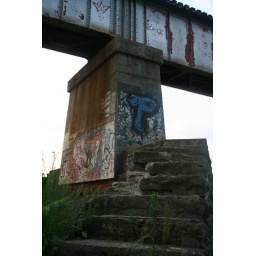
A rail road bridge over the Kankakee River.